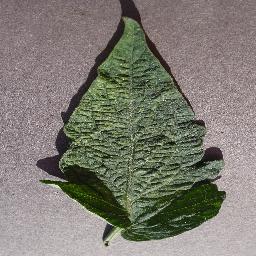
Label: Tomato___Spider_mites Two-spotted_spider_mite